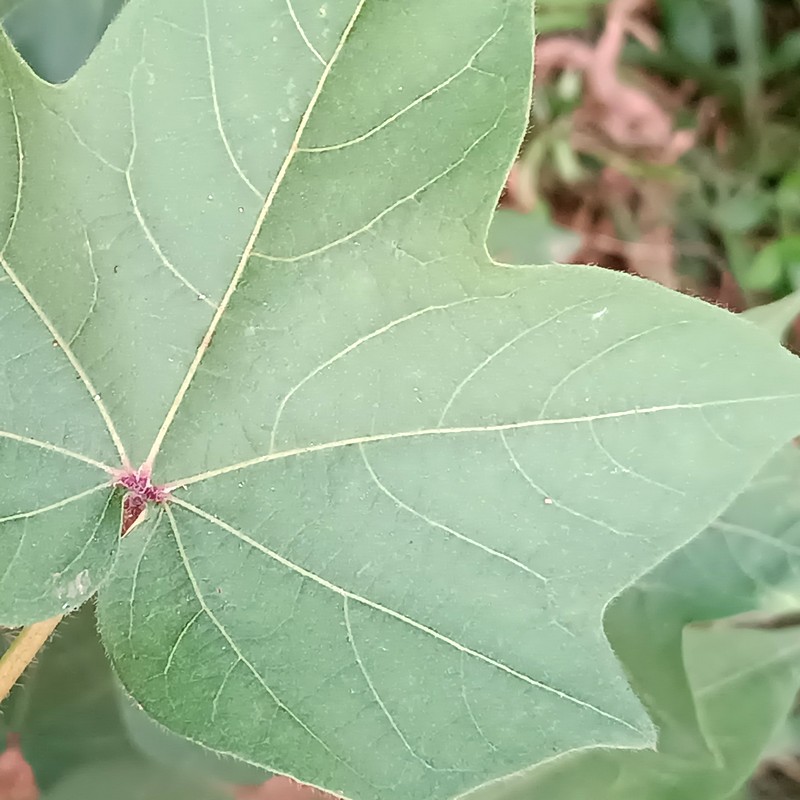
Label: Healthy Leaf